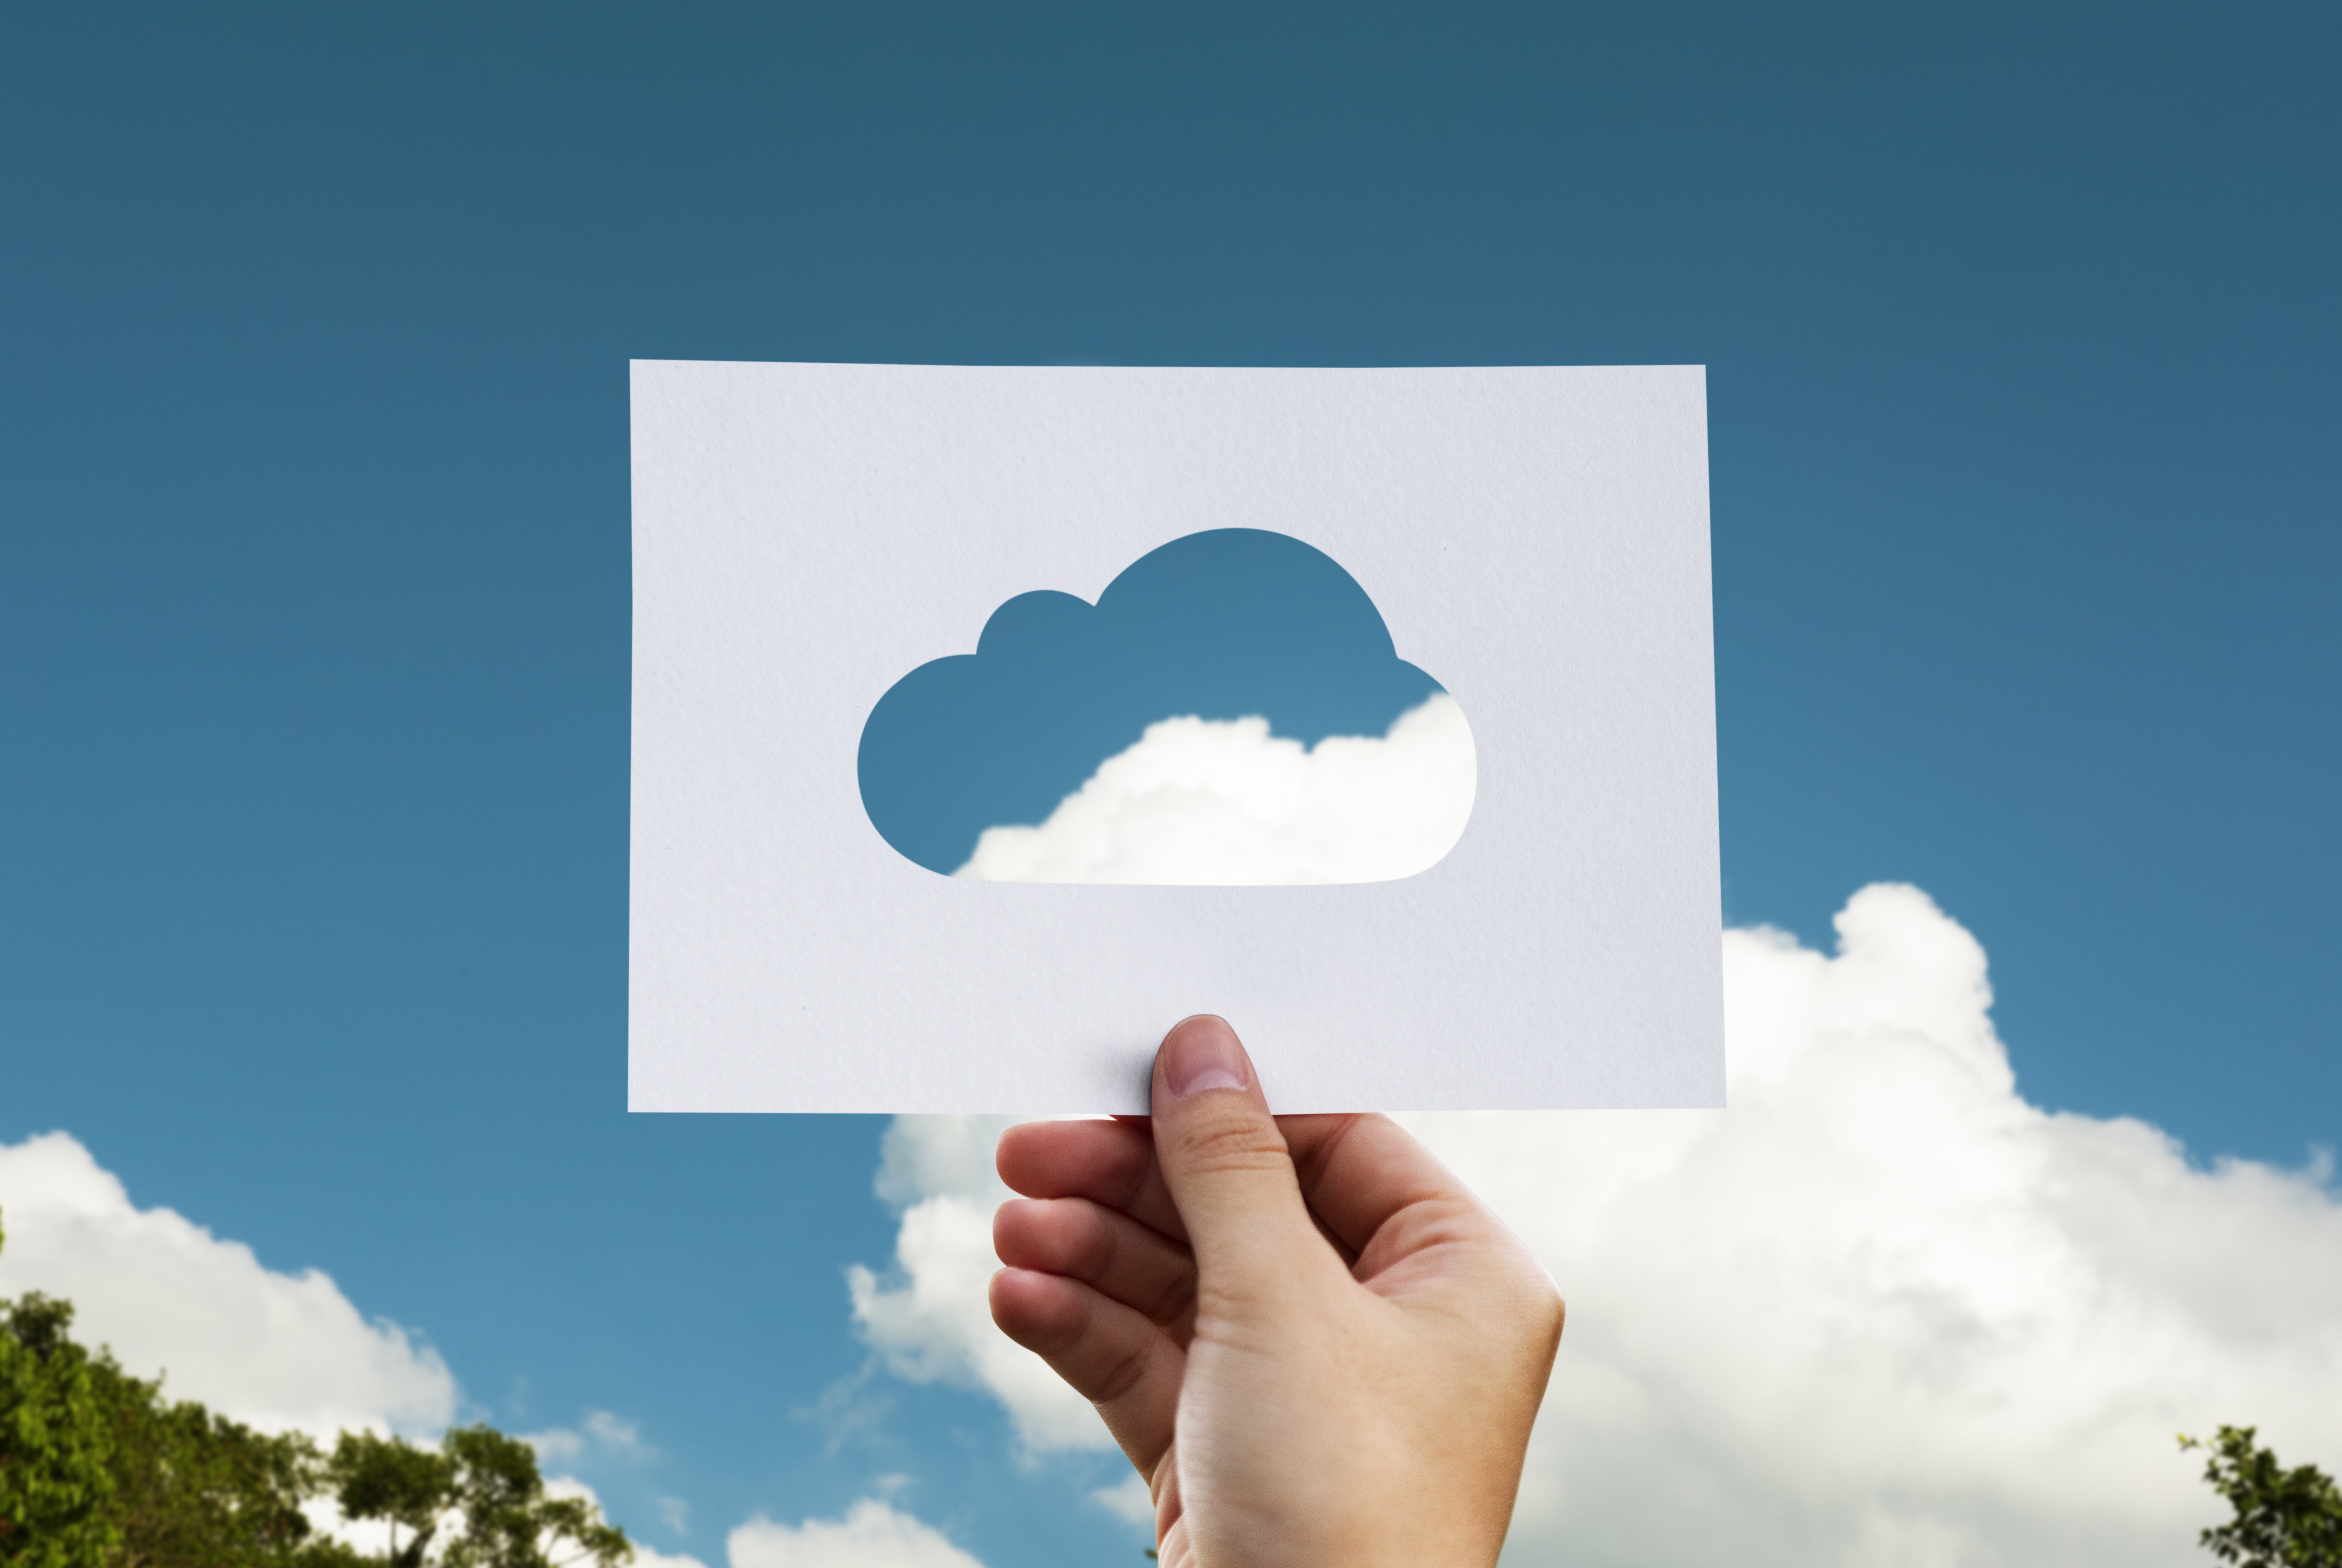
hand, nature, outdoor, cloud, sky, technology, advertising, travel, recreation, environment, green, peace, business, paper, world, ecology, storage, brand, relaxation, earth, serenity, change, protection, capture, connection, presentation, ecosystem, wireless, connected, save, safe, backup, computing, offline